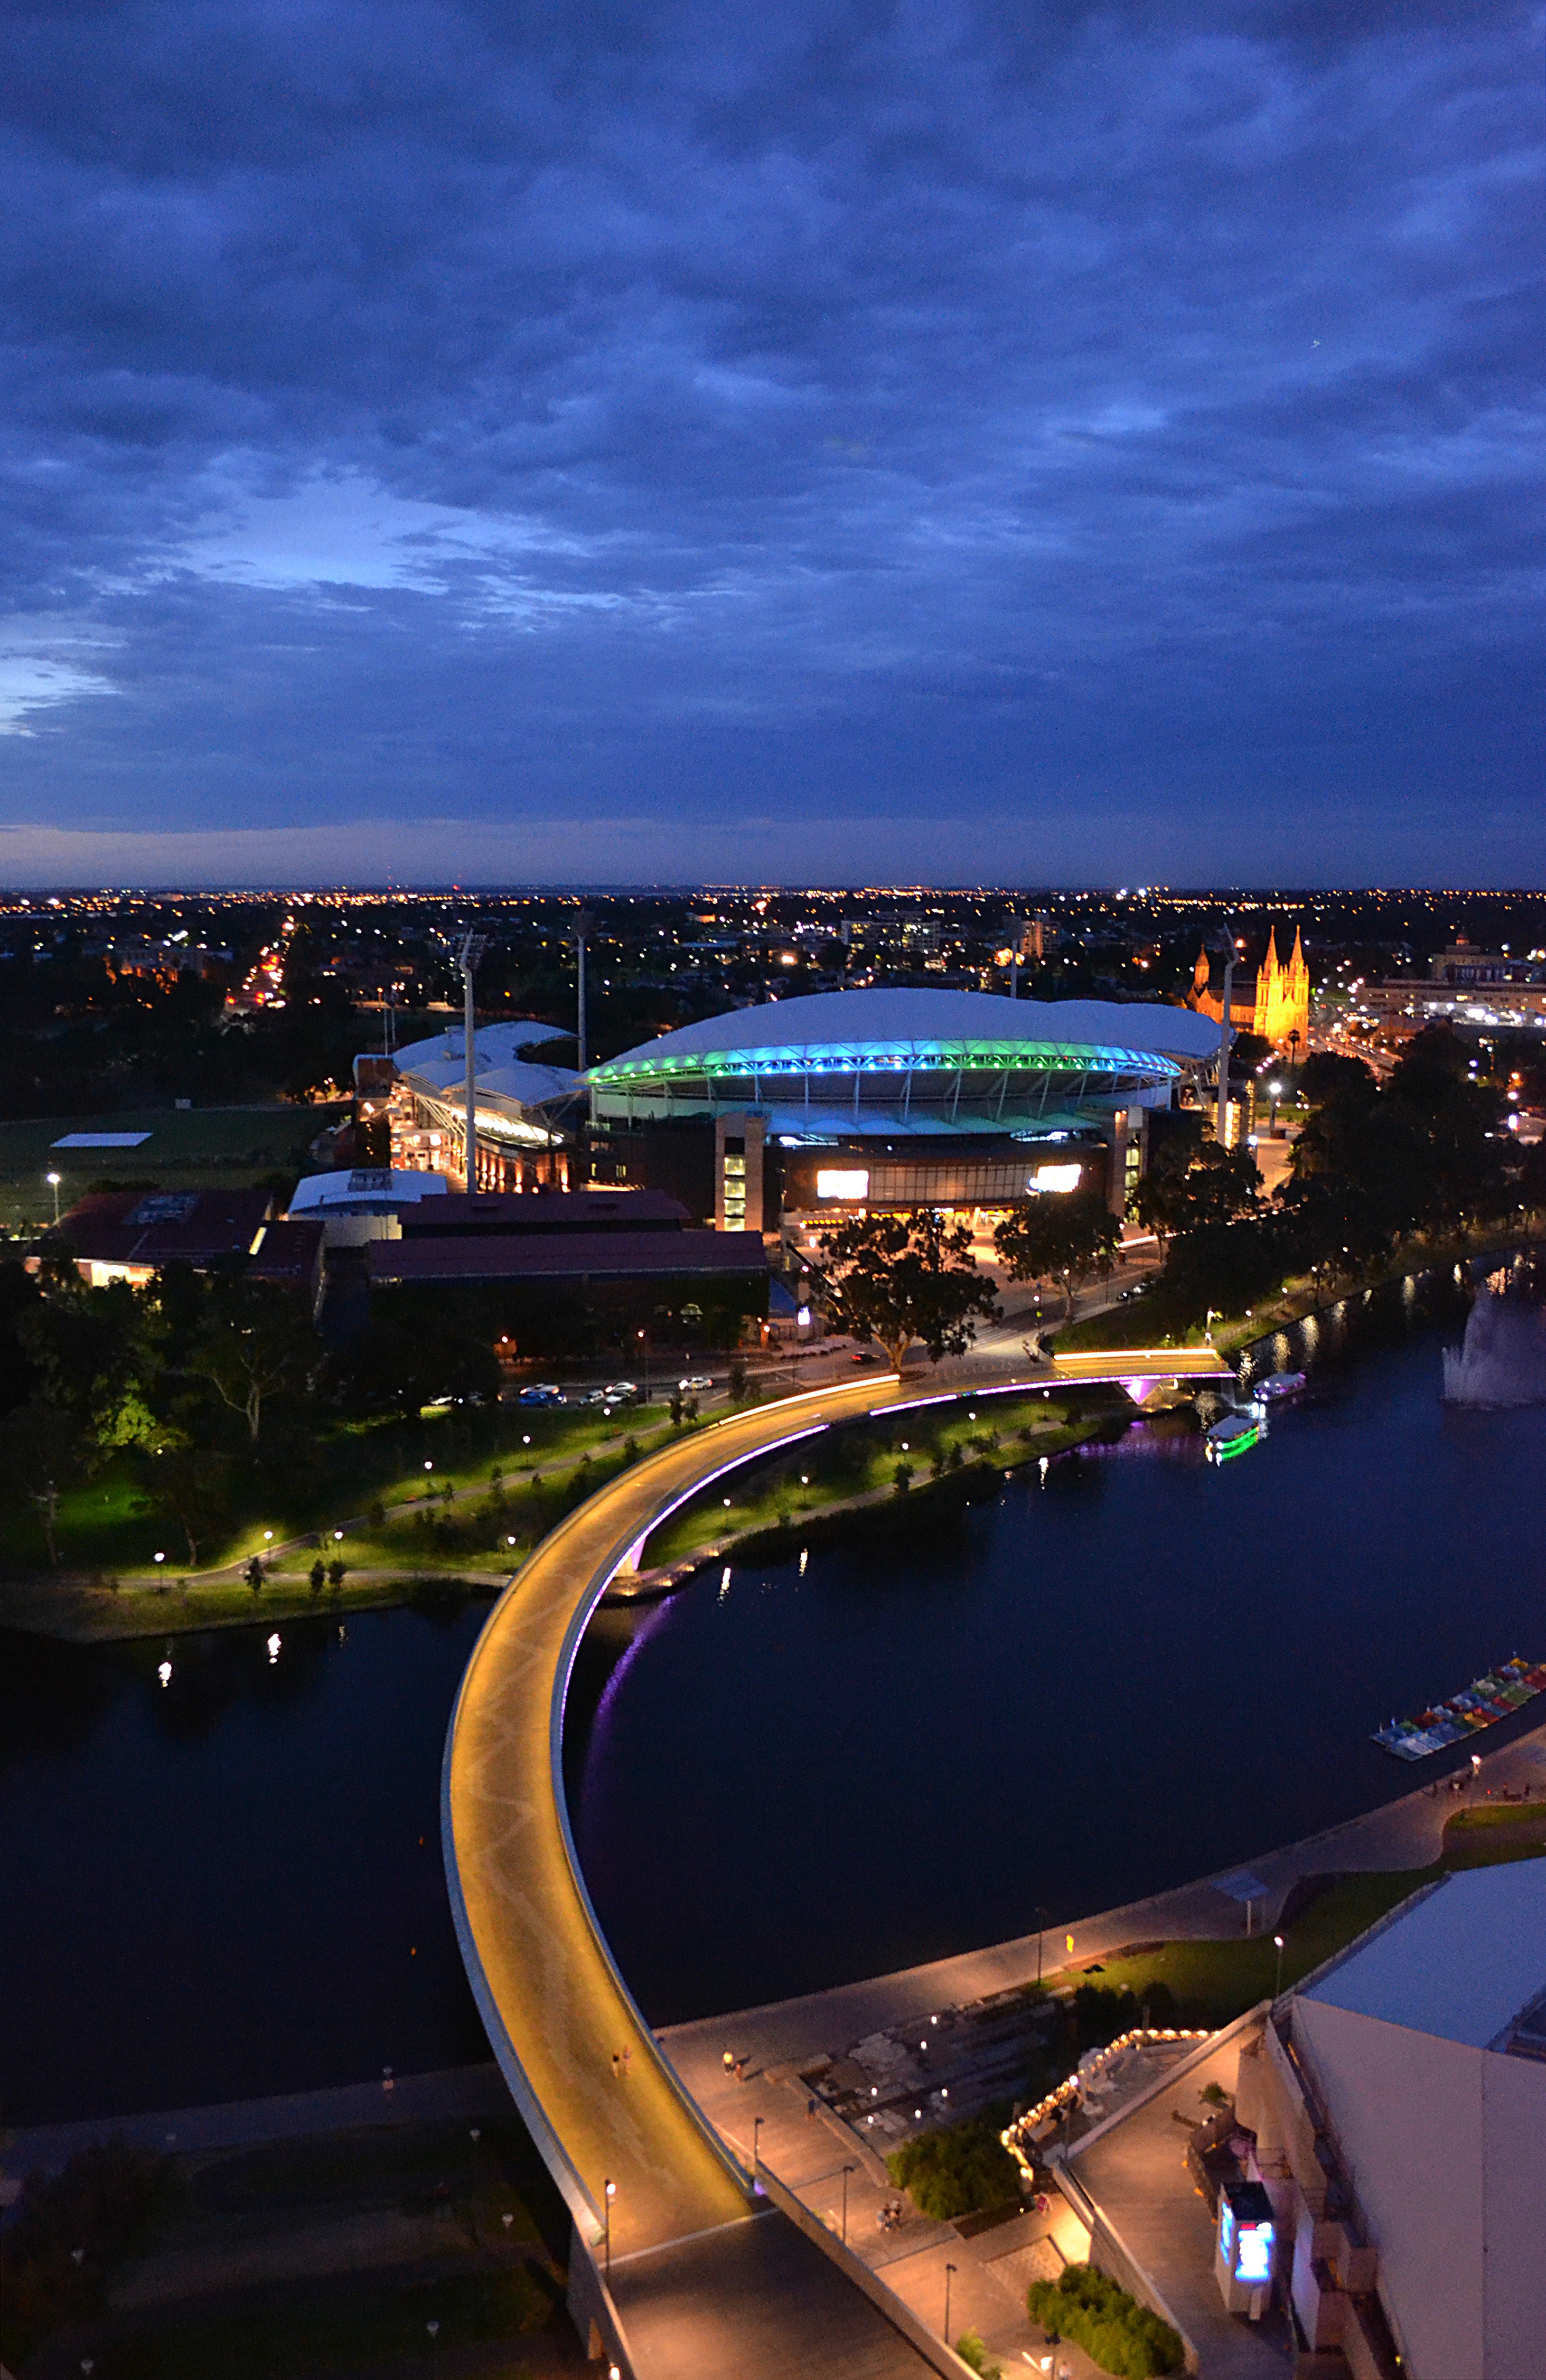
sea, coast, horizon, sky, sunset, skyline, night, photography, city, cityscape, dusk, evening, reflection, bay, marina, aerial photography, atmosphere of earth